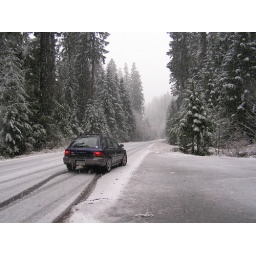
snowy mountain road in Oregon